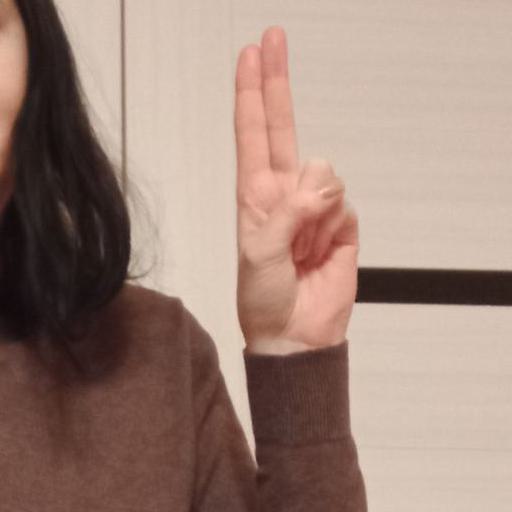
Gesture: two_up